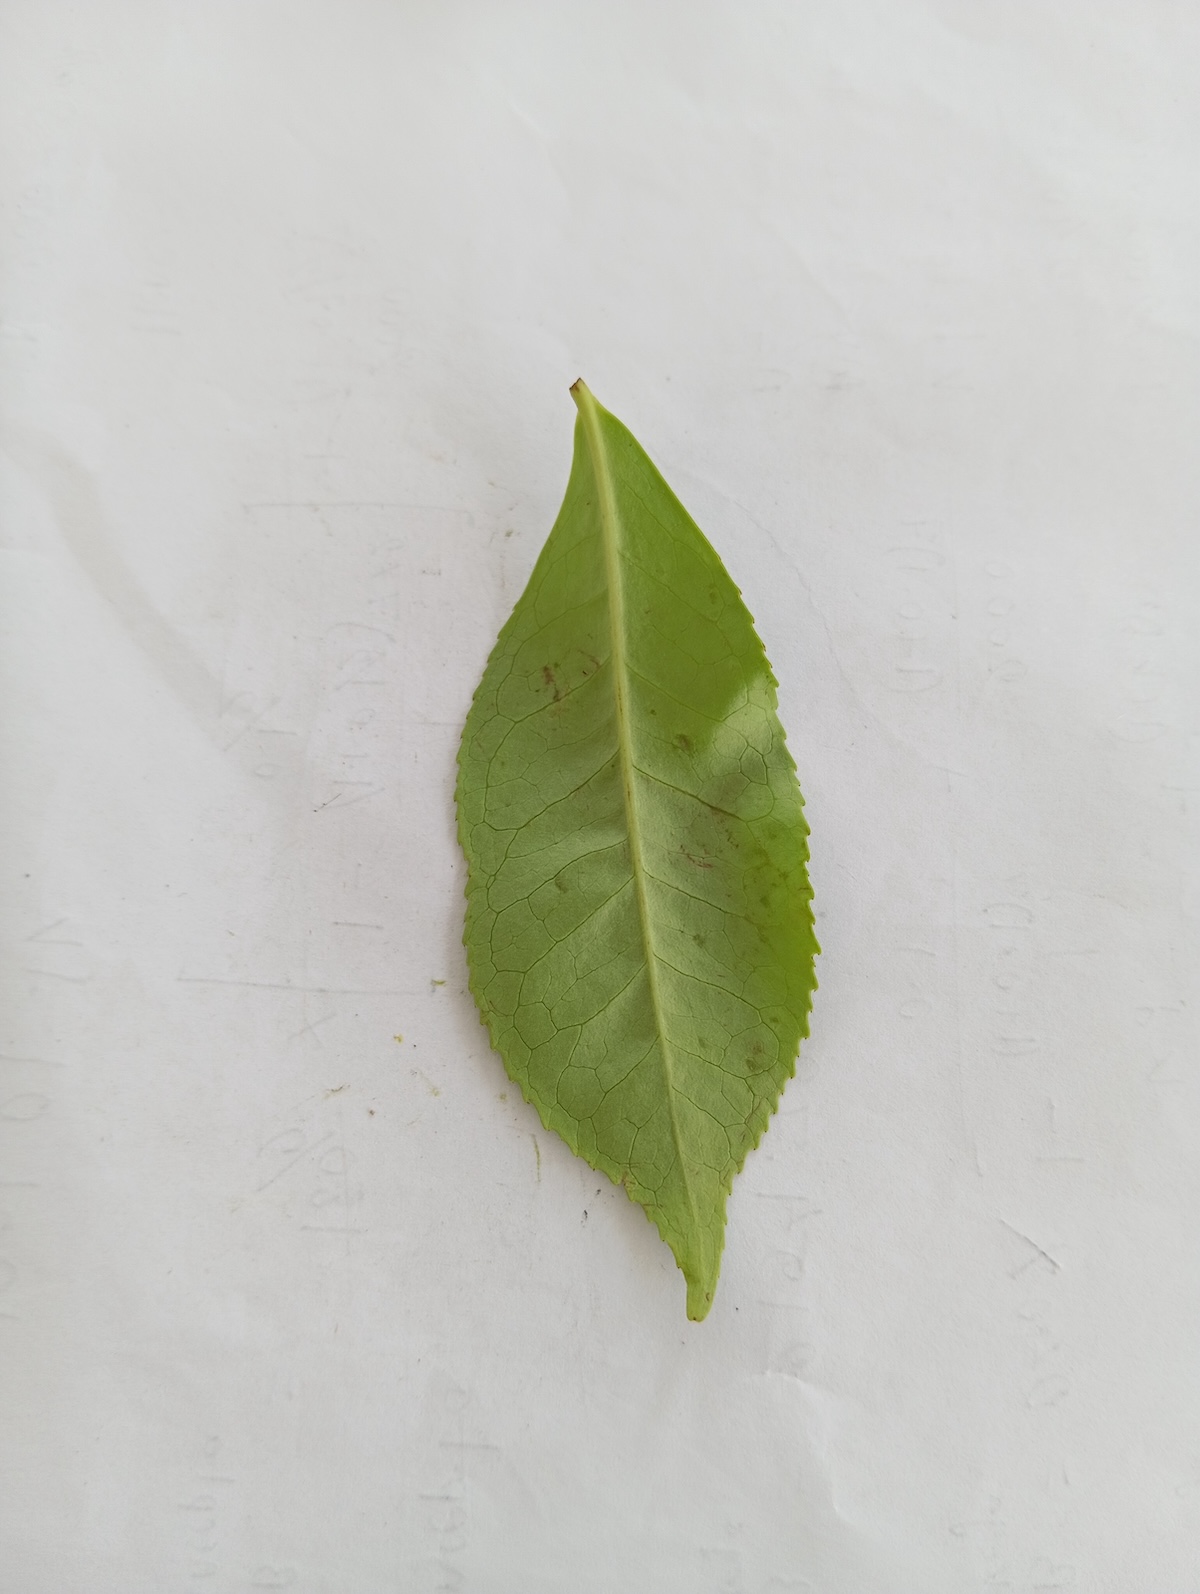
Label: Healthy leaf